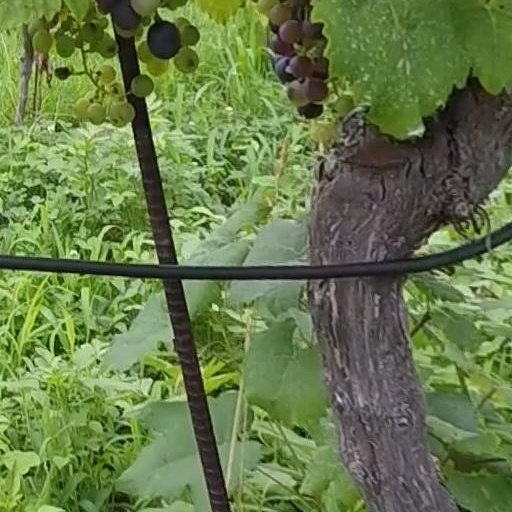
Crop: grape